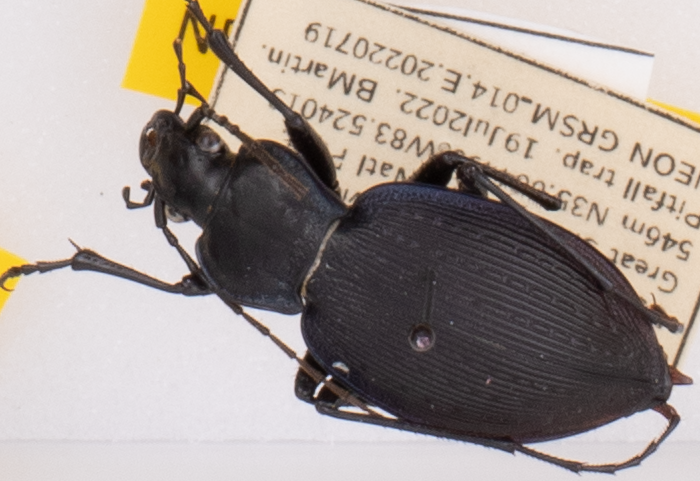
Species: Carabus goryi
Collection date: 2022-07-19
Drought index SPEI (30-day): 1.13
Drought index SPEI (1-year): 1.13
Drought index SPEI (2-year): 1.45